Describe the emotion expressed in this image:  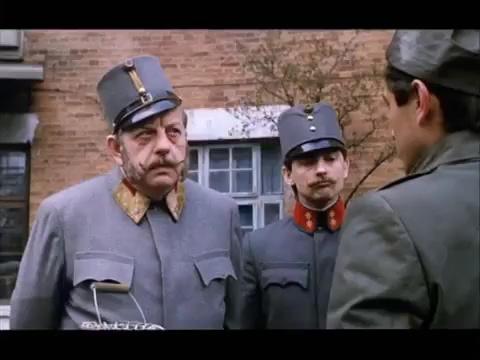
This person displays Pain, valence and arousal with moderate intensity.